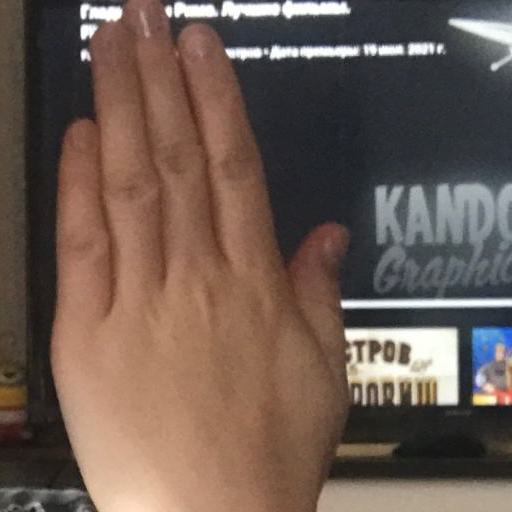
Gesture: stop_inverted